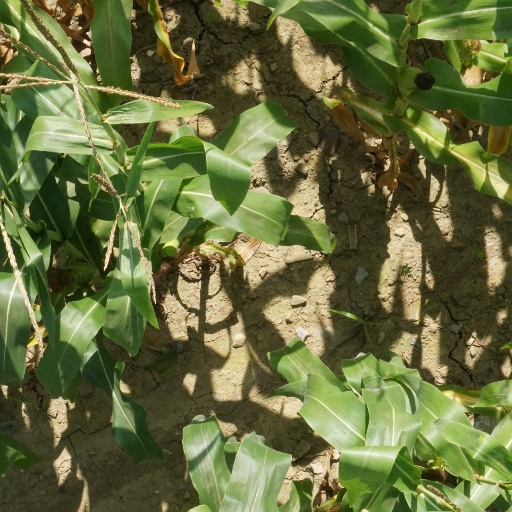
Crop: maize; corn